ISRO Propulsion Complex

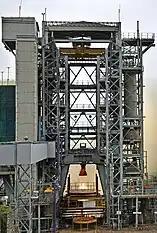
The final long-duration hot fire test of the human-rated L110-G Vikas Engine on PST Mahendragiri

The Principle Test Stand is the oldest facility at IPRC Mahendragiri and was designed to test the Vikas Engine and other hypergolic engines. It consists of two sections, one for engine testing and the other for full stage integrated tests, ensuring accurate evaluation of various performance characteristics and seamless integration of critical components.